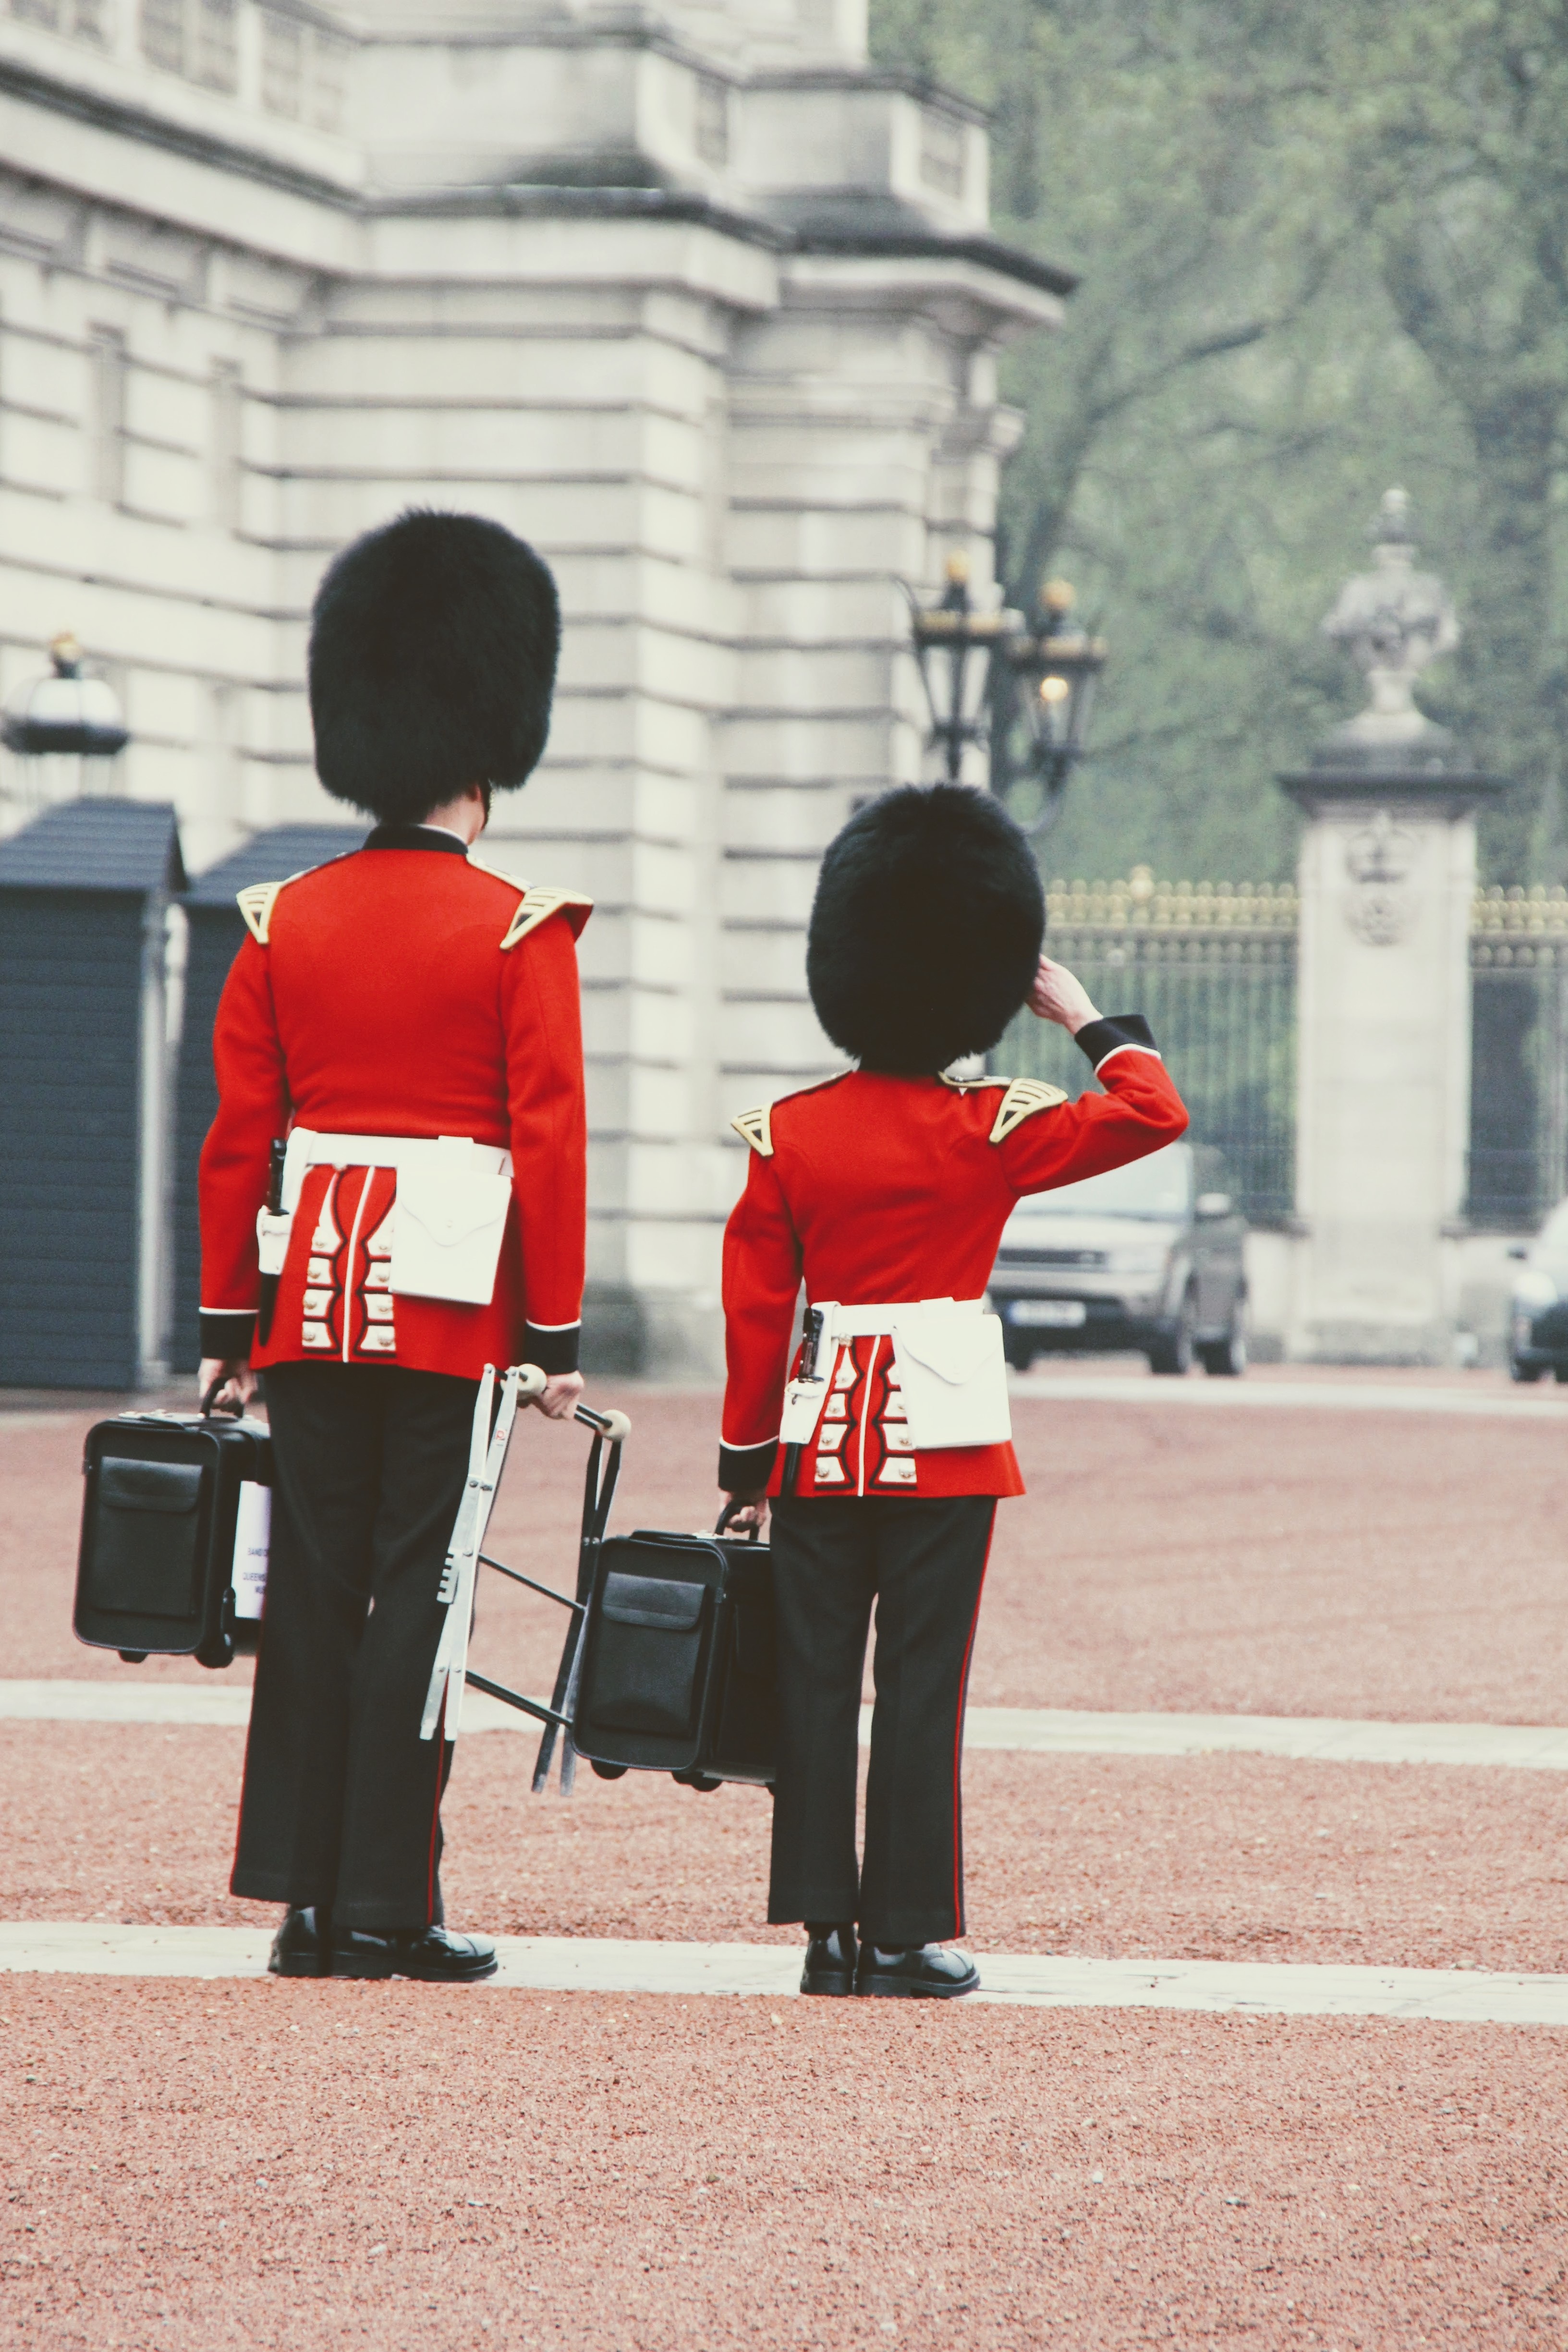
red, child, parade, london, photograph, guard, united kingdom, buckingham, sentry, changing of the guard, buckingham palace, awake transfer